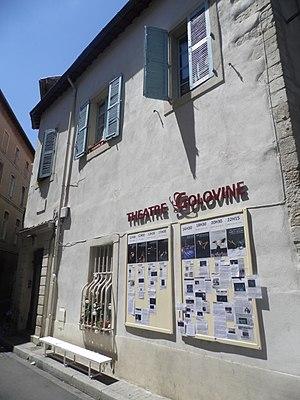
Théâtre Golovine, OFF DANSE 2017
Le théâtre Golovine a été fondé à Avignon en 1975 par un couple de danseurs étoiles, Catherine et Georges Golovine. Il est situé dans l'ancienne demeure du chanoine Sylvain, au cœur du quartier Sainte-Catherine, derrière le Palais des papes.